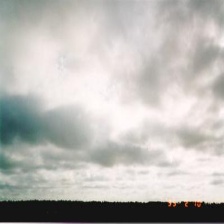
Cloud type: Stratus